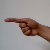
The image shows a hand gesture representing the letter 'G' in Indian Sign Language.